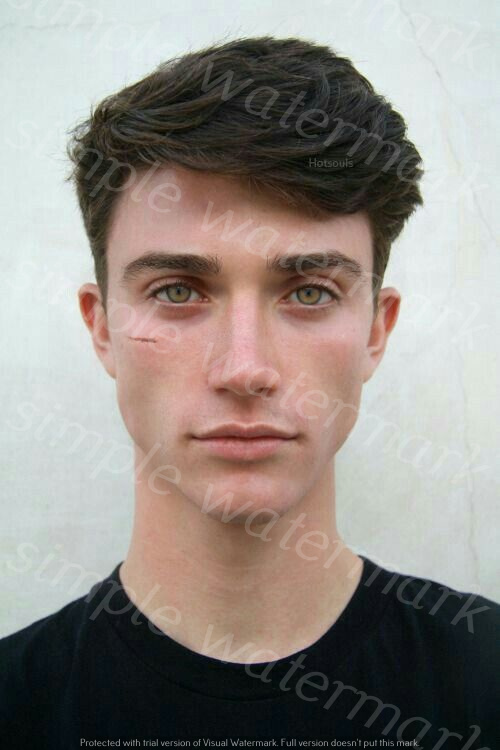
Label: Watermark